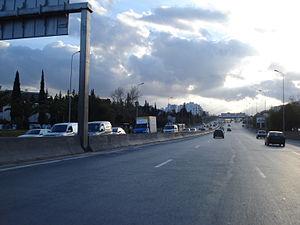
Boulevard du 7-Novembre 1987, rebaptisé du nom de Mohamed Bouazizi, à Tunis (Tunisie)